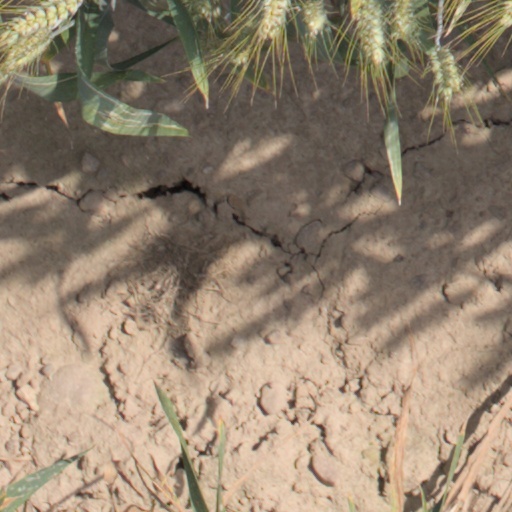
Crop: wheat